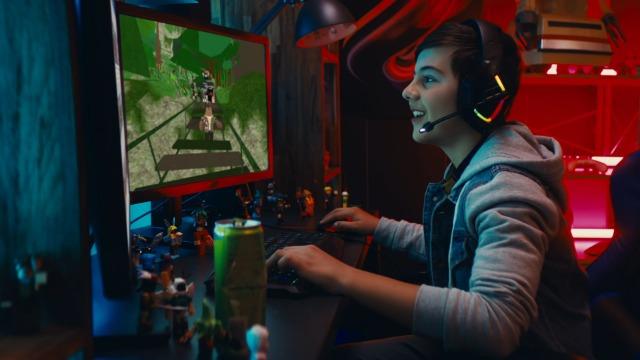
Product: Roblox Celebrity Mystery Figure Series 1, Polybag of 6 Action Figures
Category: Toys & Games | Toy Figures & Playsets | Playsets & Vehicles | Playsets
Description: Bring the world of Roblox to life with one of 24 collectible Celebrity Collection Series 1 Mystery Box figures.
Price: $17.55
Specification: ProductDimensions:3x3x3inches|ItemWeight:11.2ounces|ShippingWeight:11.2ounces(Viewshippingratesandpolicies)|DomesticShipping:ItemcanbeshippedwithinU.S.|InternationalShipping:ThisitemcanbeshippedtoselectcountriesoutsideoftheU.S.LearnMore|ASIN:B078HD3VLD|Itemmodelnumber:19894|Manufacturerrecommendedage:6yearsandup